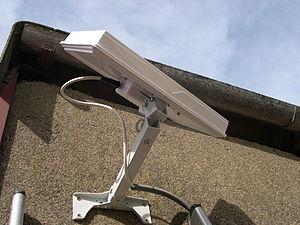
Antenne plate pour TV par satellite